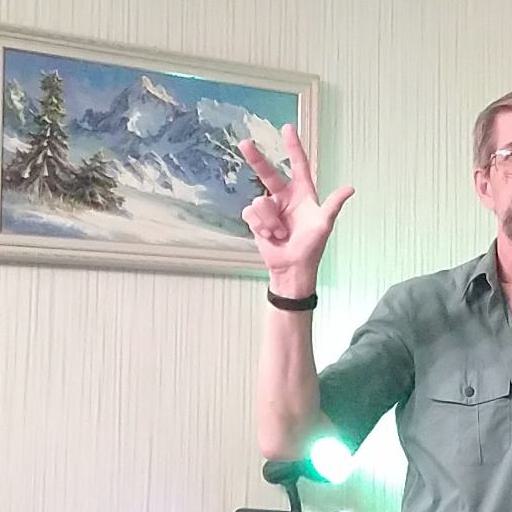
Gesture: three2